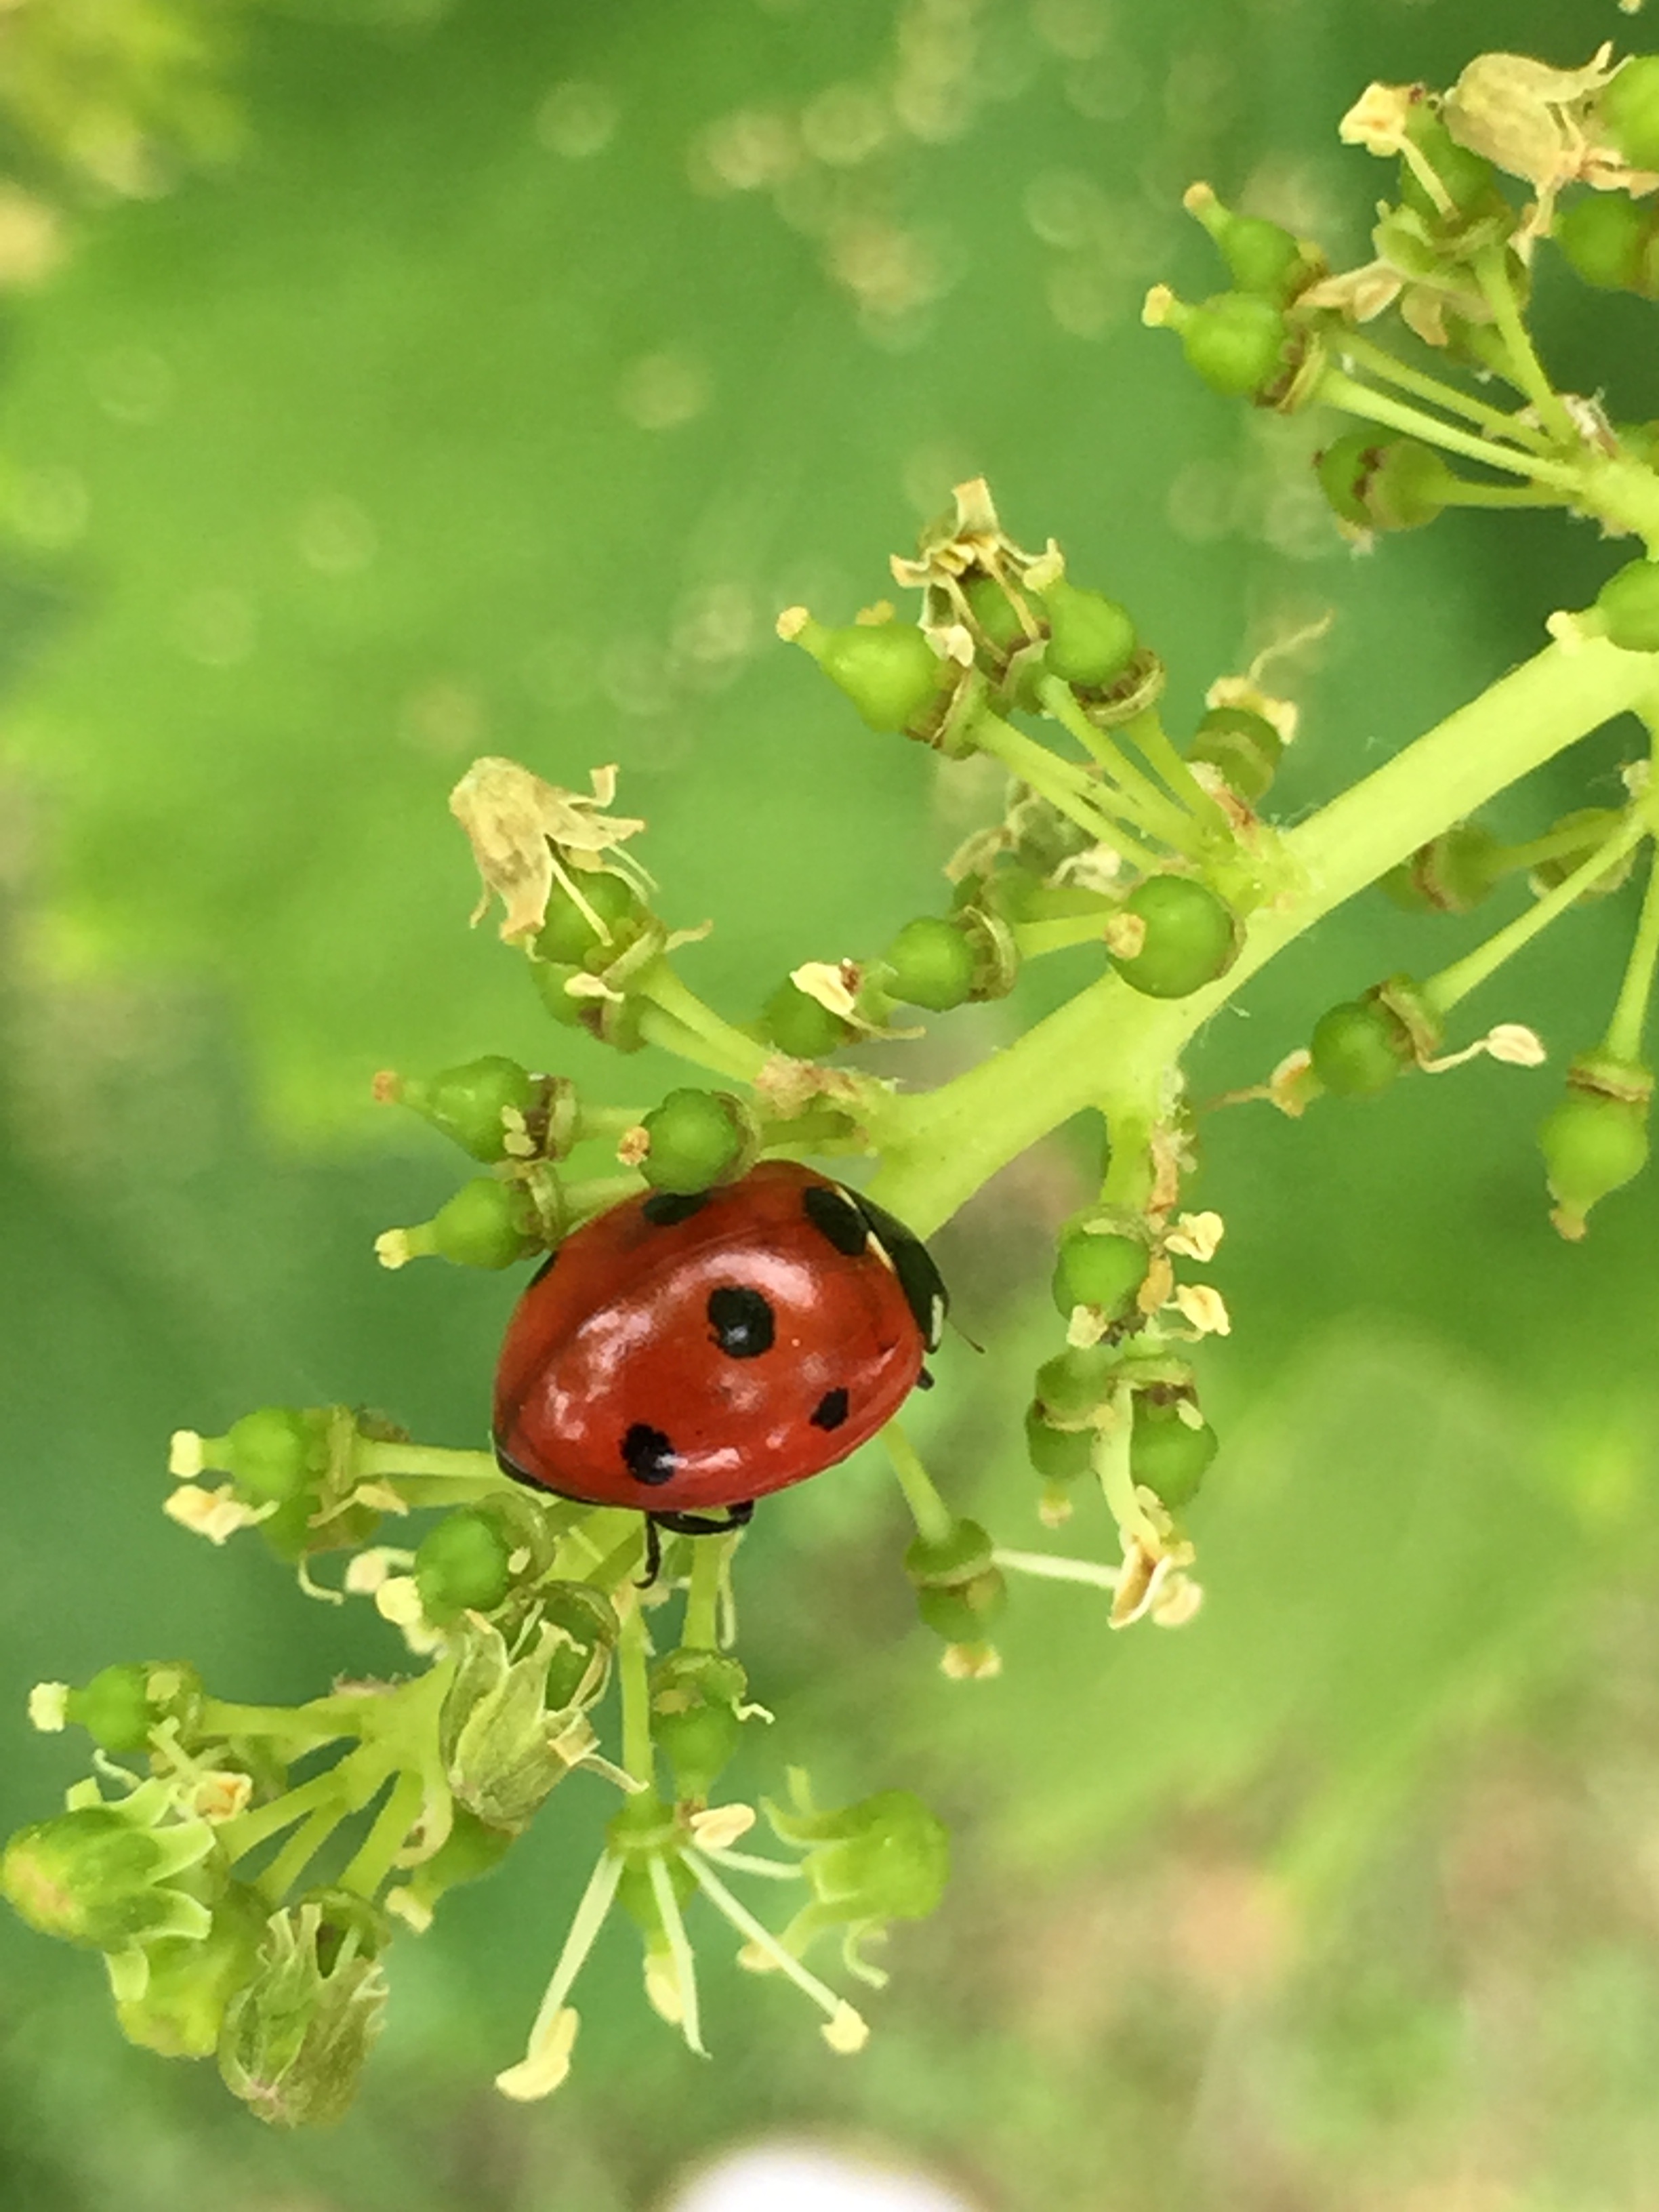
branch, flower, green, insect, ladybug, fauna, ladybird, invertebrate, beetle, macro photography, brine fly